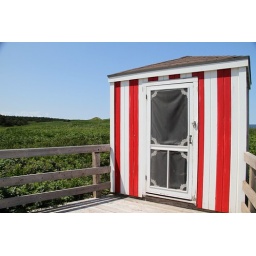
Loved this little stripped cabana house on the walkway down to the beach in Greenwich PEI